Fort Myer

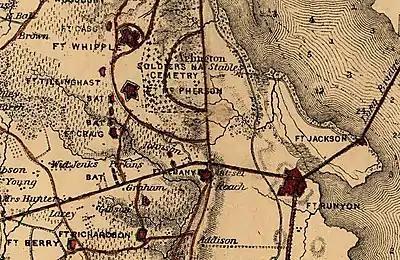
Map of Fort Craig and surrounding area including Fort Whipple and Fort Cass (1865)

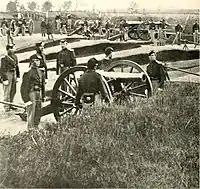
Battery No. 2 at Fort Whipple

Shortly after the Union Army's rout at the First Battle of Bull Run (Manassas) in late July 1861, the Army constructed in August 1861 a lunette (Fort Ramsay) on the future grounds of Fort Myer. One of the first fortifications built on the Arlington Line, the lunette was located at and near the present post's Forest Circle. Later renamed to Fort Cass, the lunette had a perimeter of and emplacements for 12 guns.